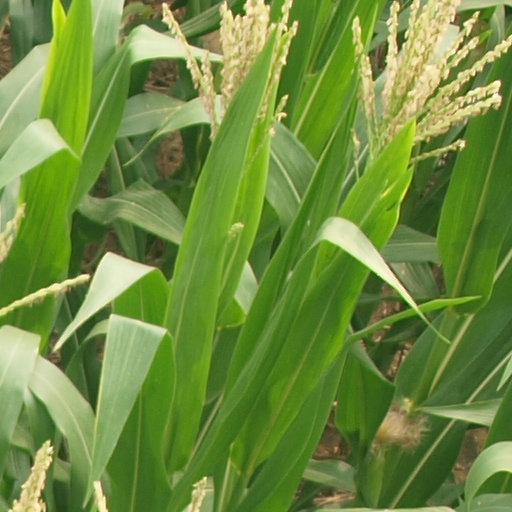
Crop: maize; corn